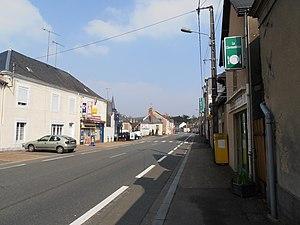
La route D323 traverse le village, c'est au bord de cette route que se trouvent tous les magasins du village.
Clermont-Créans est une commune française, située dans le département de la Sarthe en région Pays de la Loire, peuplée de 1 264 habitants.